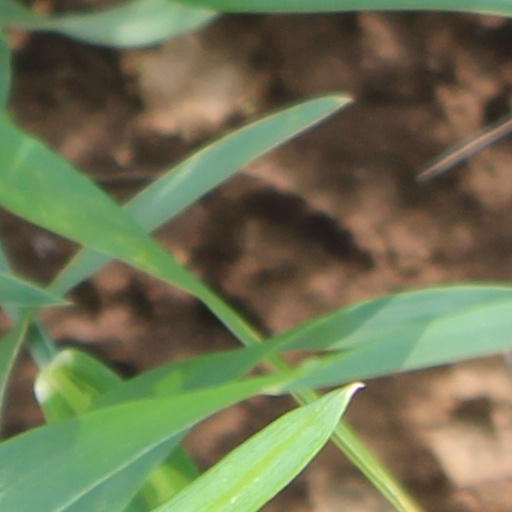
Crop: wheat